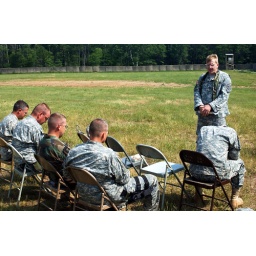
Chaplain Gary Selof conducts a church service in the field during Annual Training in Camp Ripley, Minnesota